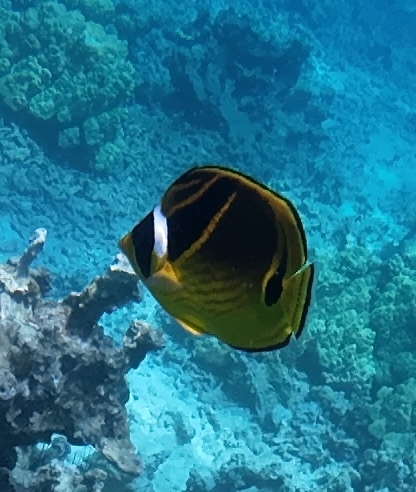
Chaetodon lunula (Raccoon Butterflyfish)